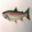
Label: trout